Jordy Brouwer

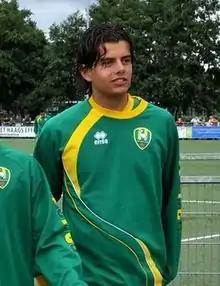
Jordy Brouwer in 2011

Jordy Brouwer (born 26 February 1988) is a Dutch professional footballer who plays for DHC Delft.